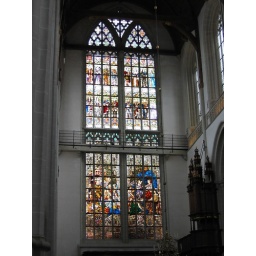
Stained glass window in Nieuwe Kerk, Amsterdam.